Slane

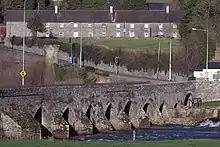
The hill and dangerous bend approaching Slane bridge.

In the 1760s Boyne Navigation opened between Slane and Oldbridge, approximately down river. This is a series of canals which made the River Boyne navigable to small boats from Slane to the port in Drogheda. A canal which is part of the navigation runs parallel to the river on the south bank near Slane. David Jebb was the engineer in charge of the construction. Once the navigation was opened as far as Slane, Jebb himself built a flour mill at Slane. Slane Mill stands on the north bank of the River Boyne beside the N2 bridge. The mill is a five-storey cut-stone building. When the mill was completed in 1766, it was the largest flour mill in Ireland.